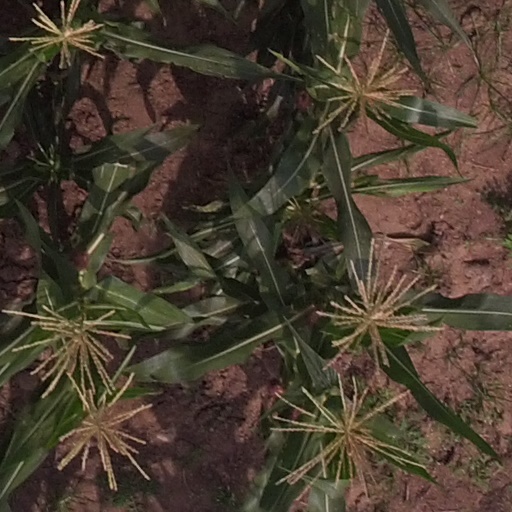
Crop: maize; corn